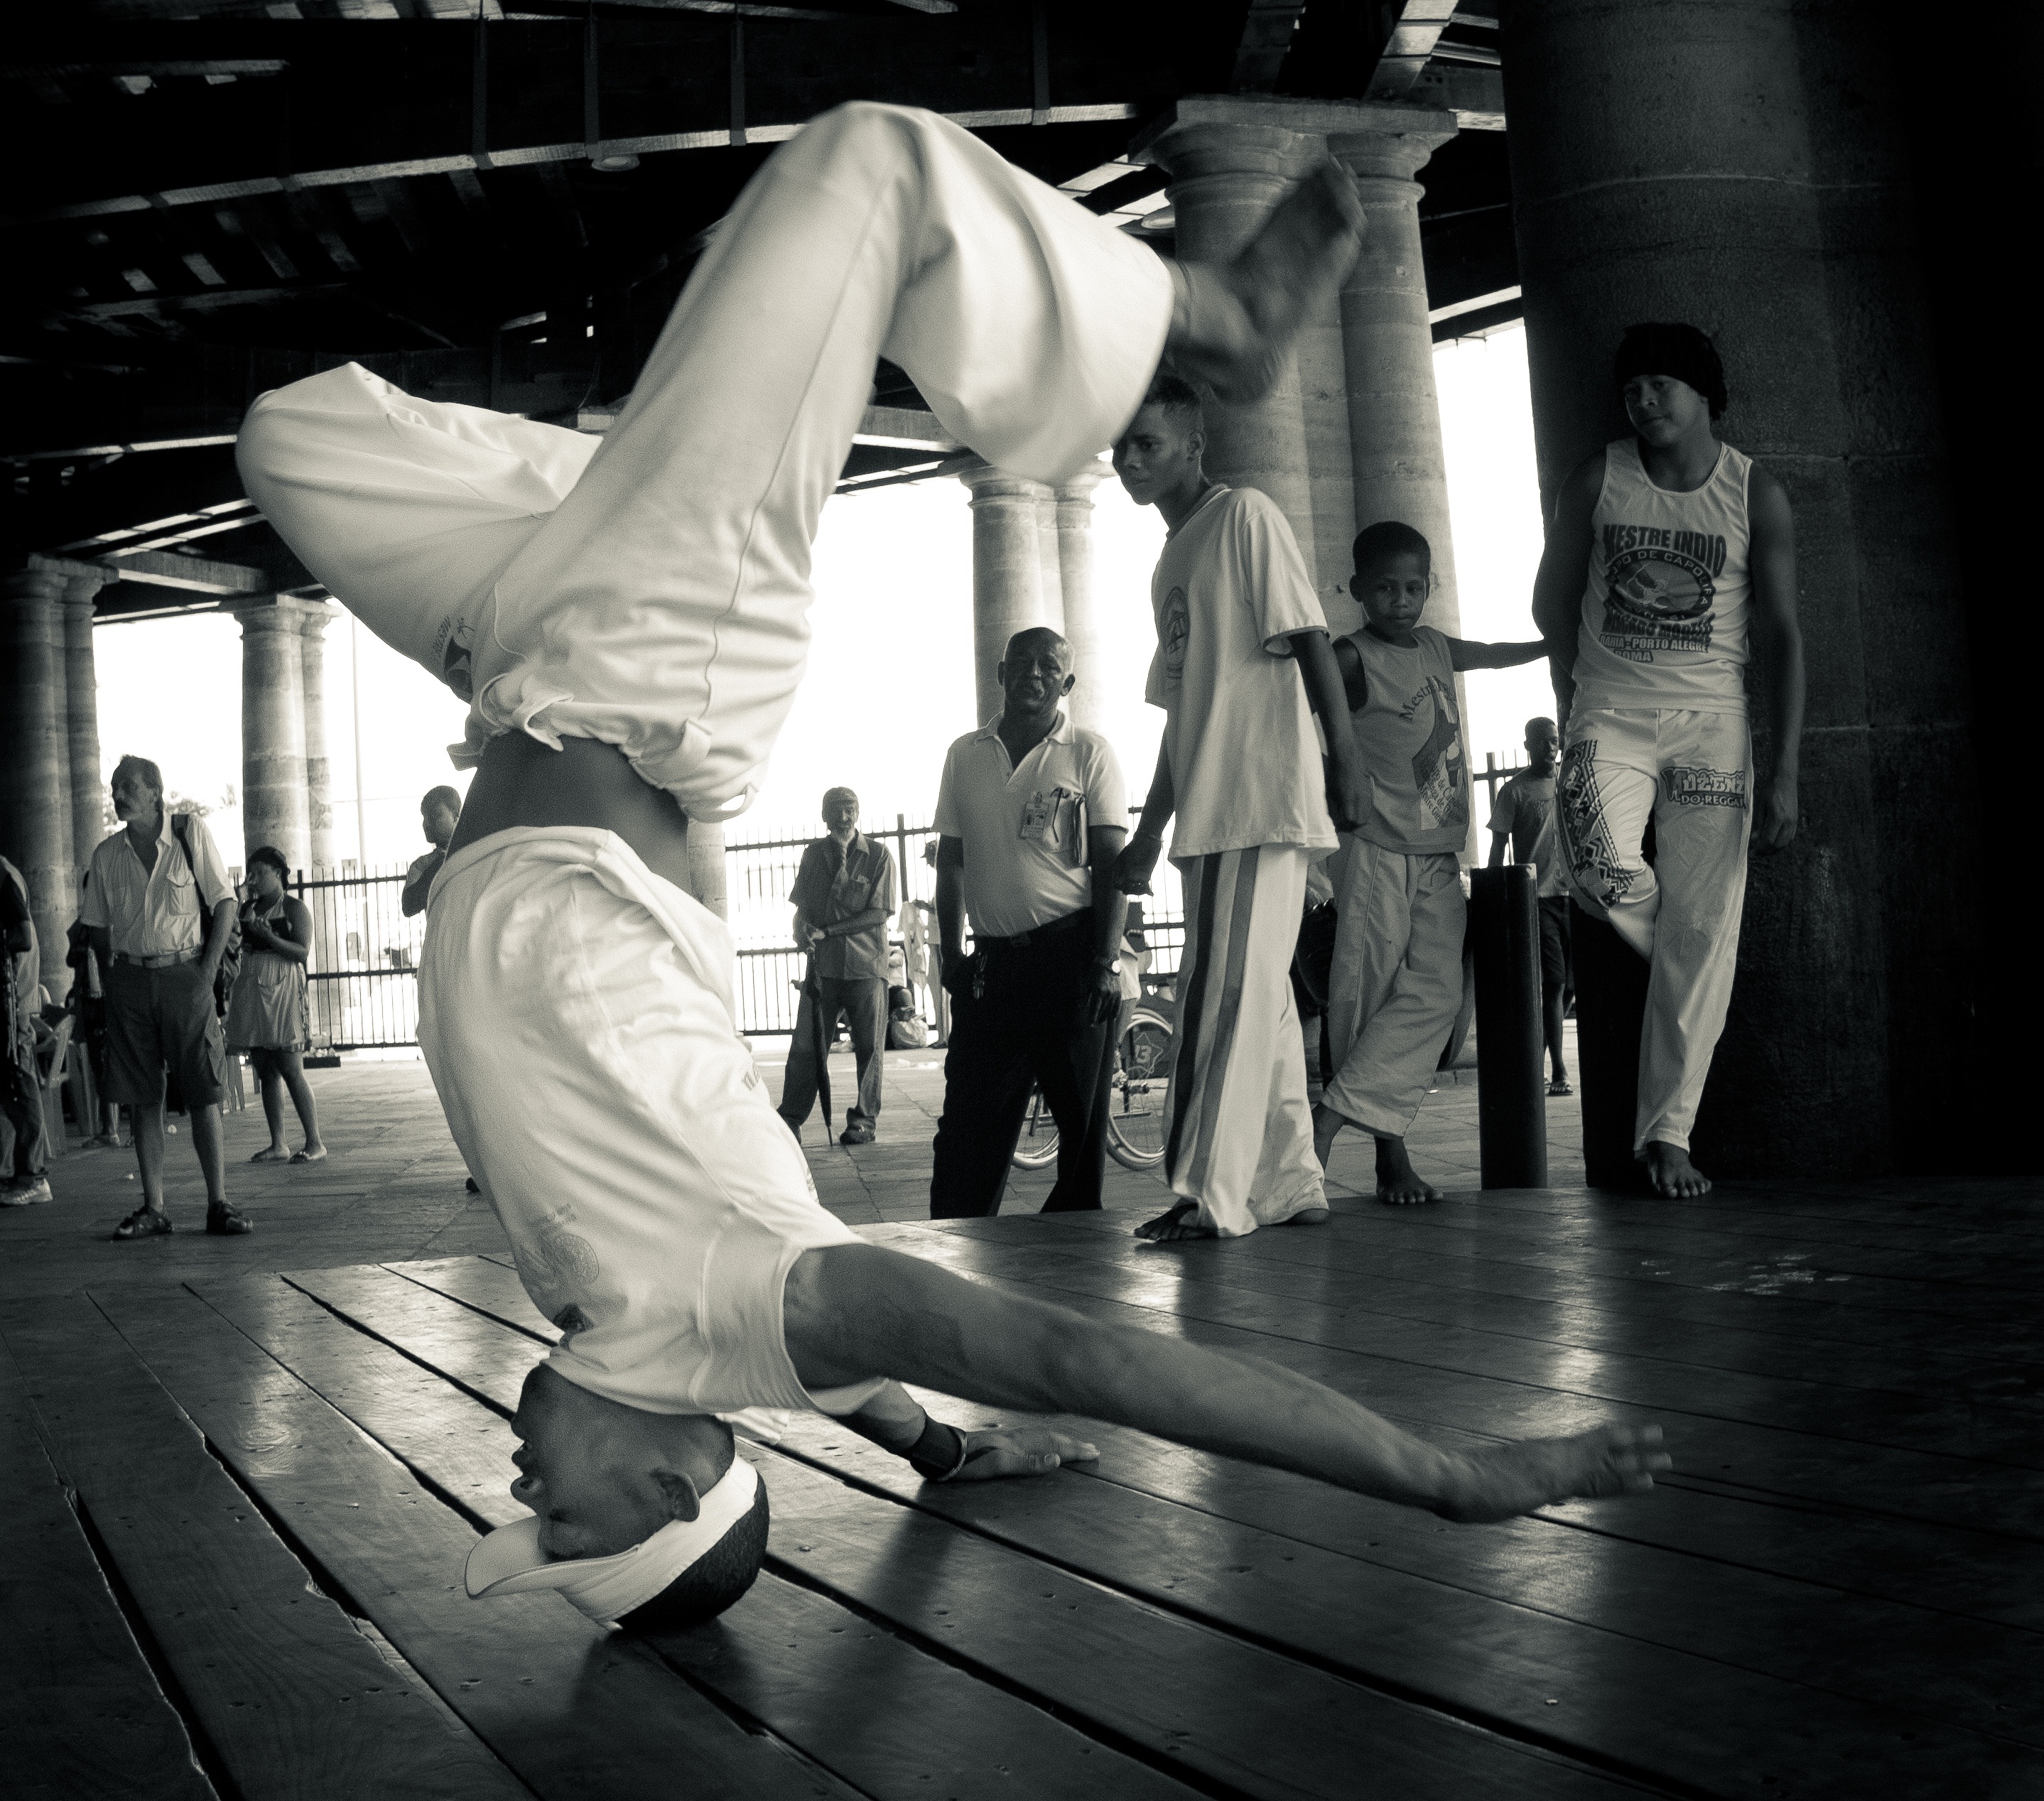
black and white, white, dance, monochrome, performance art, sports, entertainment, performing arts, choreography, monochrome photography, modern dance